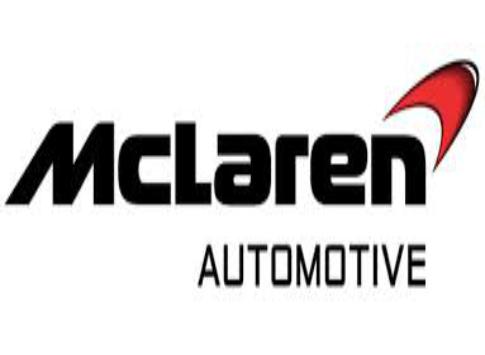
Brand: mclaren
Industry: Transportation